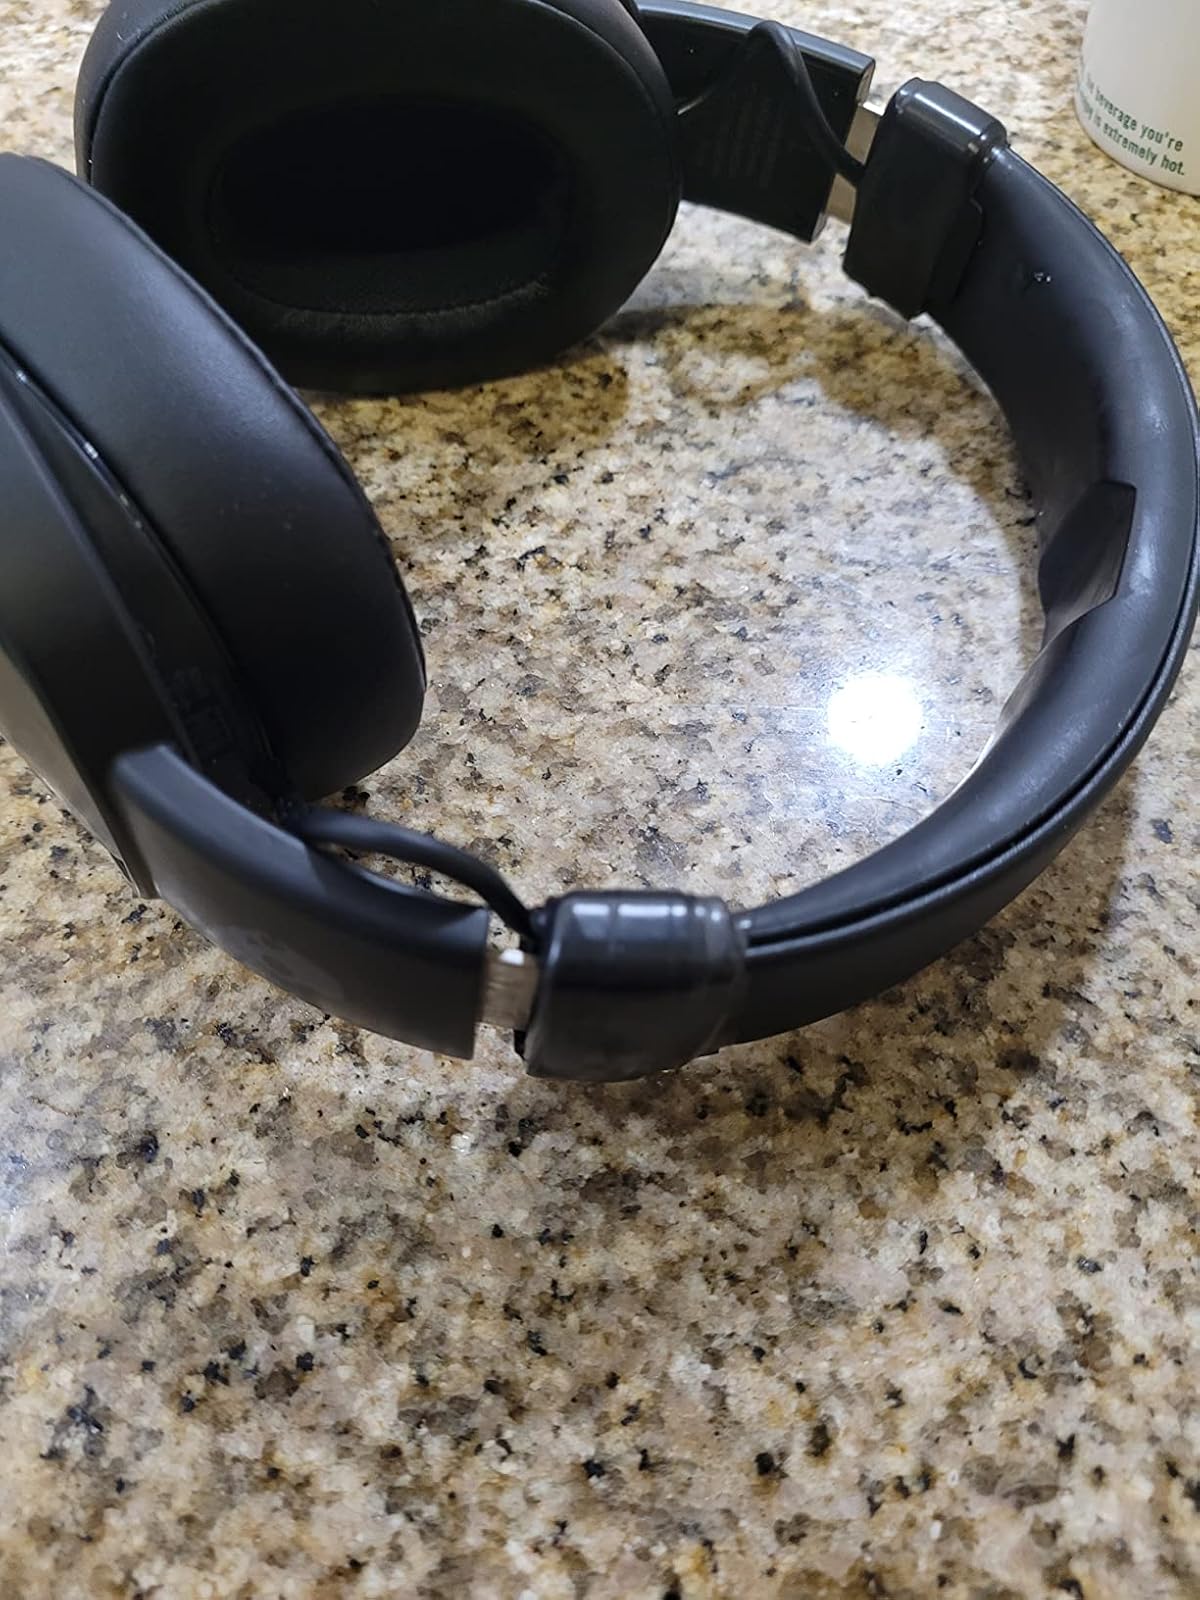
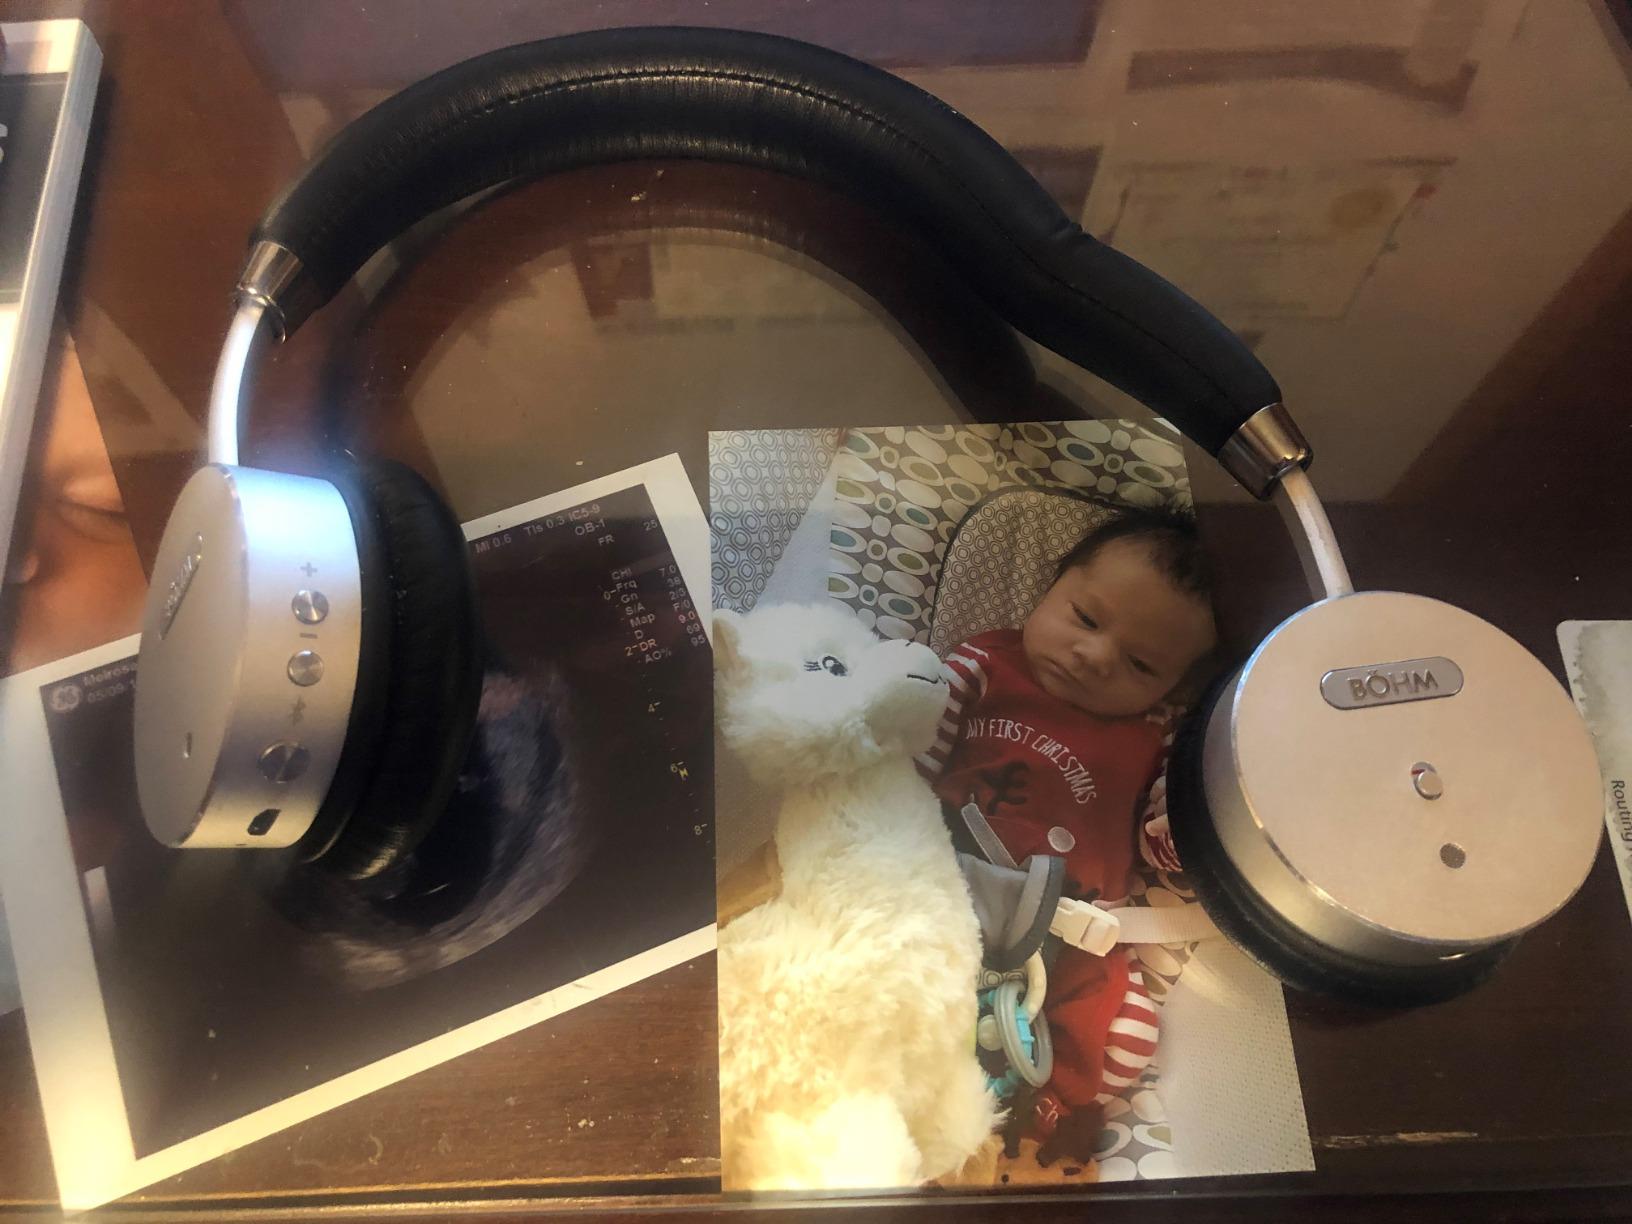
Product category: headphones
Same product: no